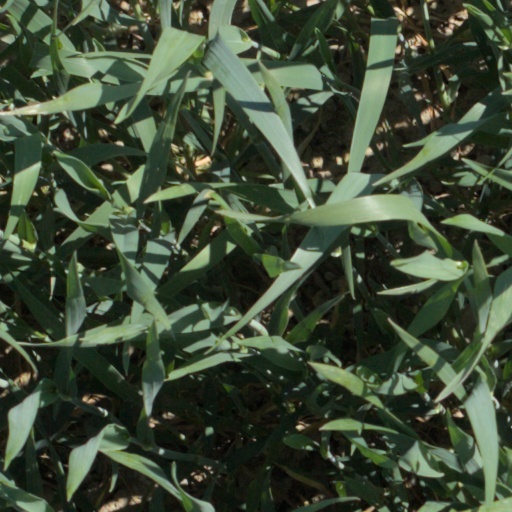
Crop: wheat